Belladonna (novel)

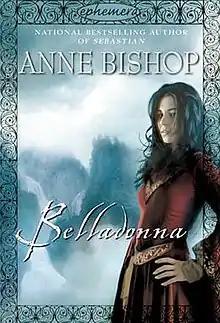
Cover of Belladonna by Anne Bishop

Belladonna is the second book in Anne Bishop's "Landscapes of Ephemera". Following "Sebastian", "Belladonna" continues the story of the battle between the Light and Dark of Ephemera, and Glorianna Belladonna's struggle to destroy, or cage the Eater of the World before it can convert the worlds into a massive playground to use for its own dark purposes. "Belladonna" also introduces into the duology Michael, a wandering musician who seeks the answer to the riddle that has been haunting his dreams, and whose arrival into the lives of all the original characters has catastrophic and far-reaching consequences for everyone.